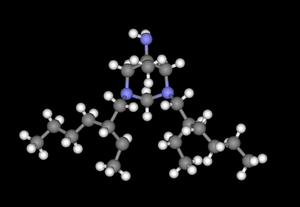
L'hexétidine est un agent antibactérien, antifongique habituellement utilisé pour des applications vétérinaires ou médicales. Il a un effet antiseptique local, déodorant, et lutte contre la plaque dentaire.